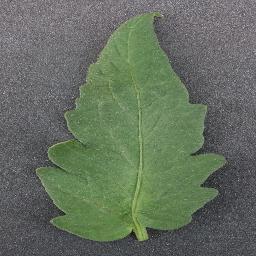
Label: Tomato___healthy